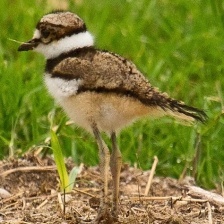
Species: KILLDEAR
Scientific name: CHARADRIUS VOCIFERUS